Shoulder (road)

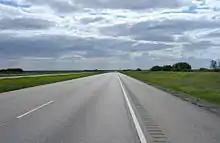
The shoulder of Saskatchewan Highway 11 in this picture (shown to the right of the solid white line) is wide enough to accommodate a stopped car without impeding the flow of traffic in the travel lanes

A shoulder (American English), hard shoulder (British English) or breakdown lane (Australian English) is an emergency stopping lane by the verge on the outer side of a road or motorway. Many wider freeways, or expressways elsewhere have shoulders on both sides of each directional carriageway—in the median, as well as at the outer edges of the road, for additional safety. Shoulders are not intended for use by through traffic, although there are exceptions.